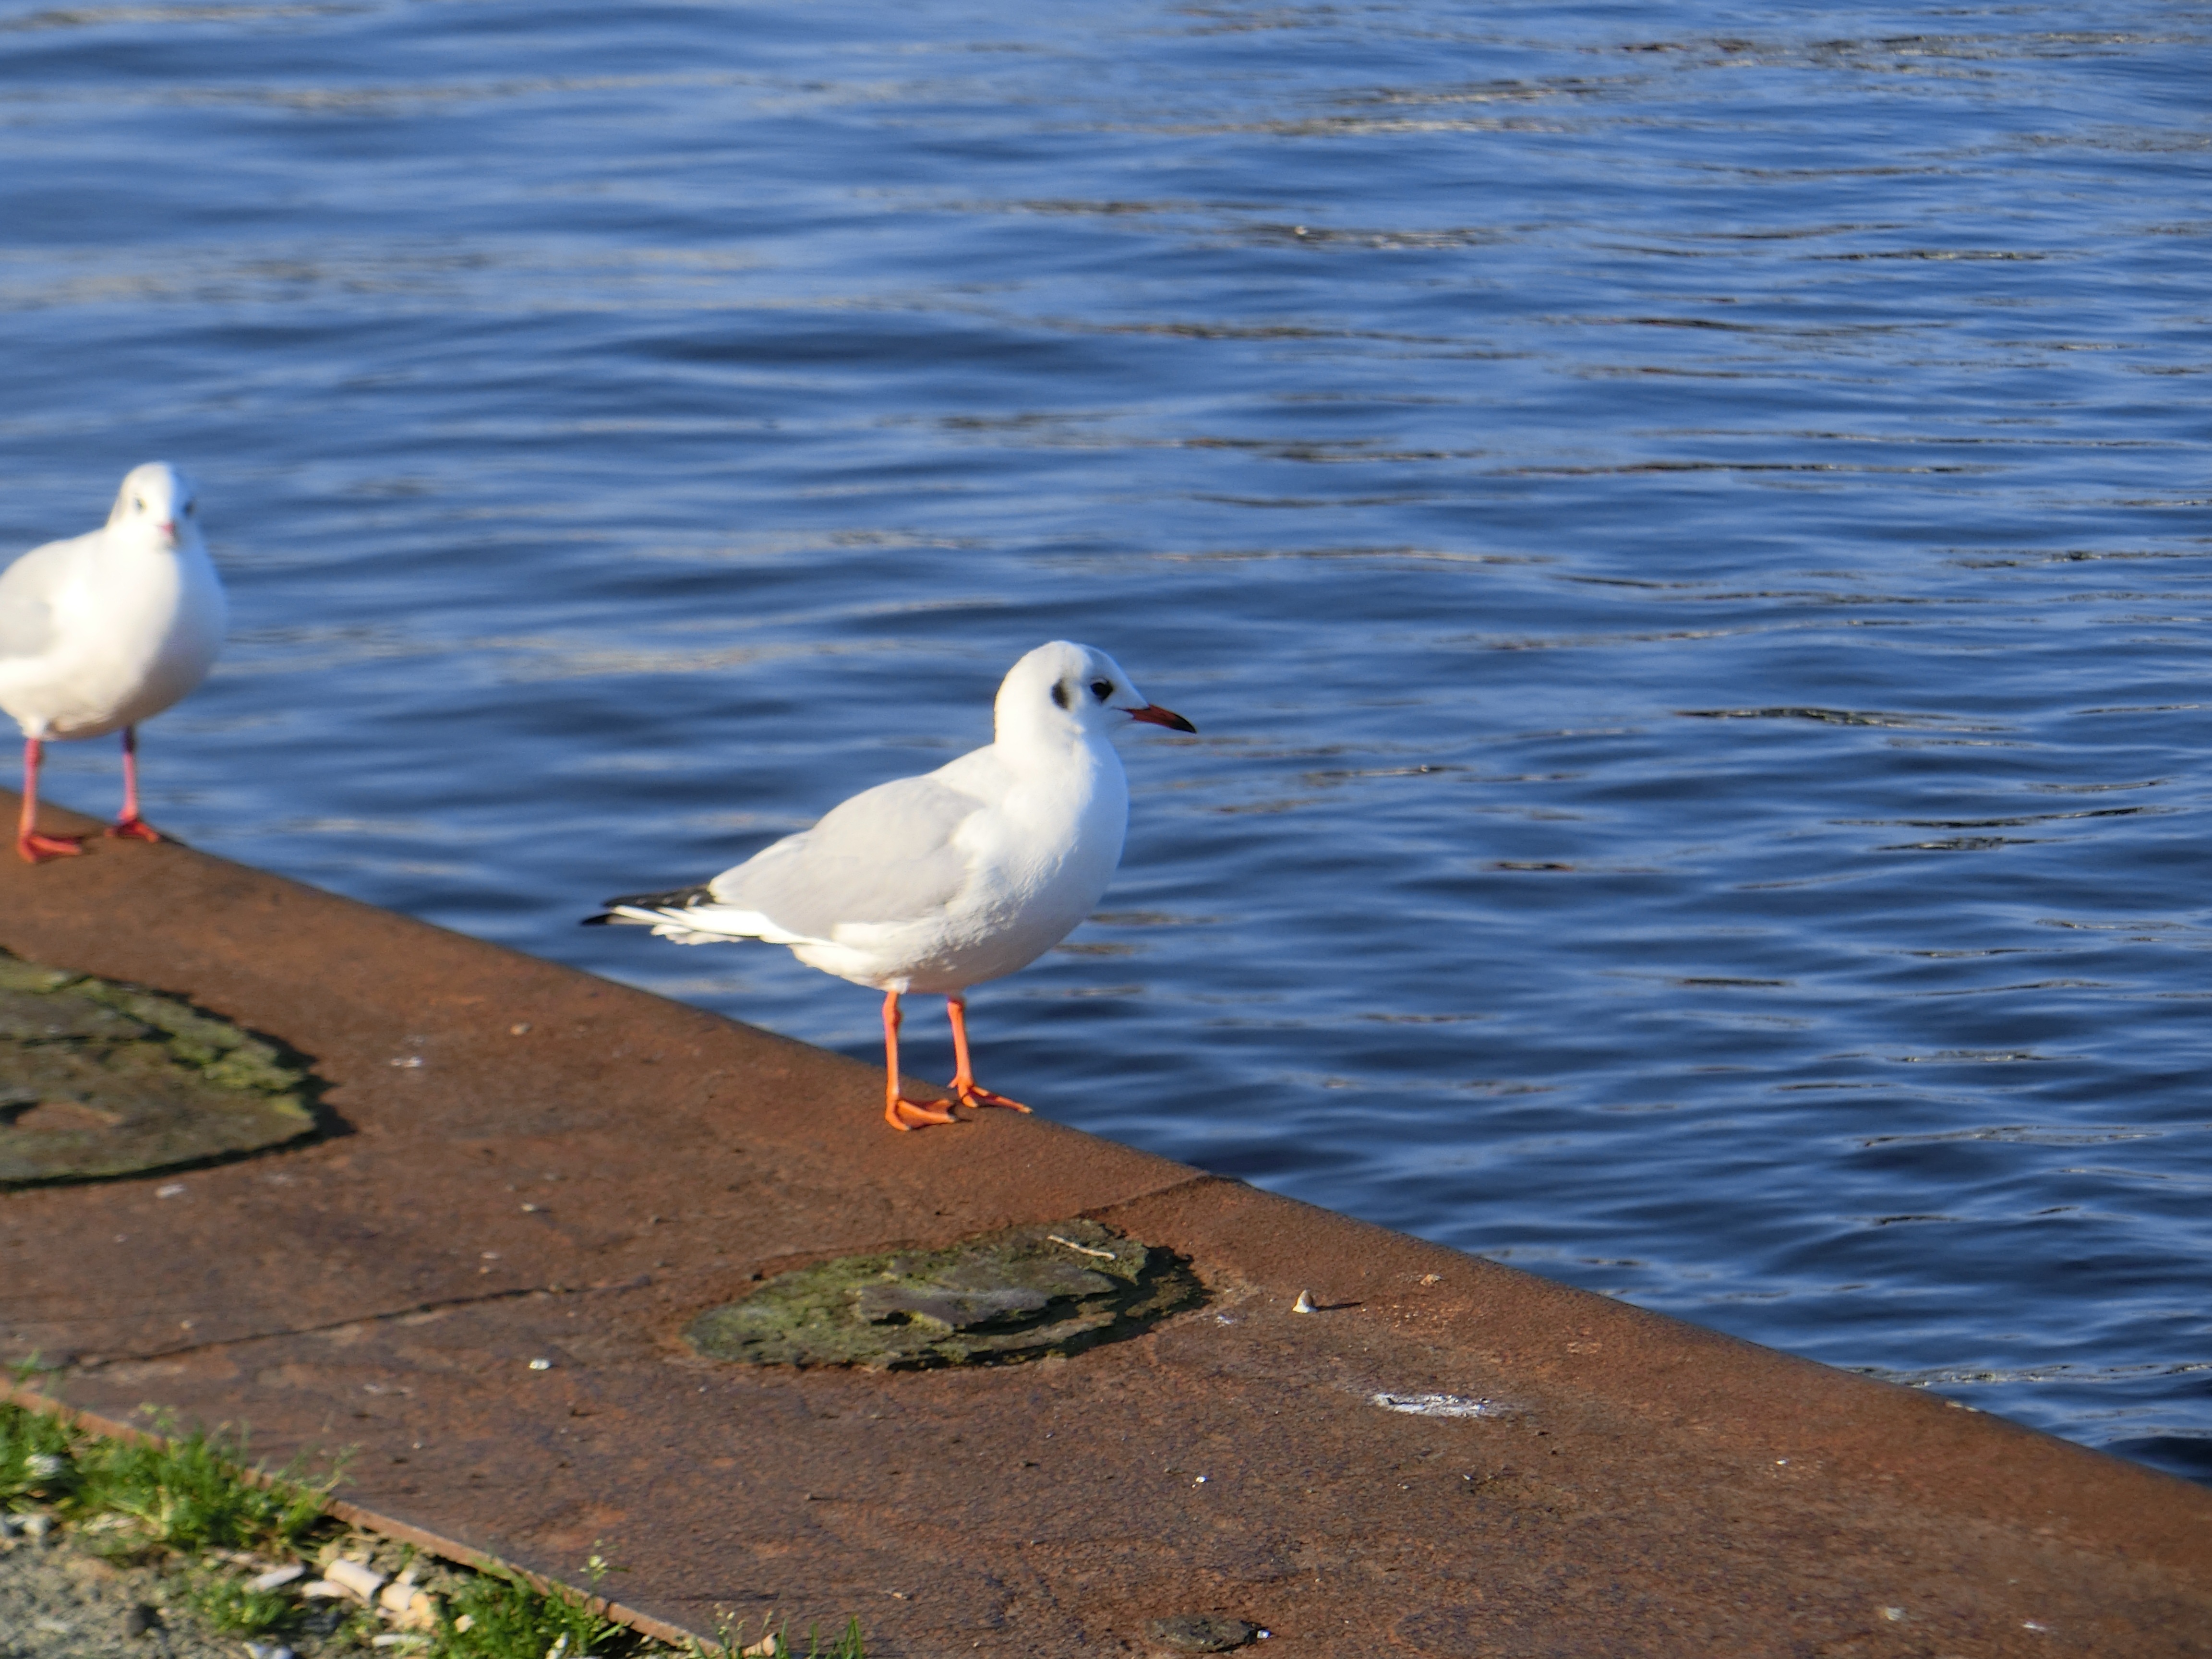
sea, water, bird, animal, seabird, seagull, wildlife, gull, fauna, vertebrate, charadriiformes, european herring gull